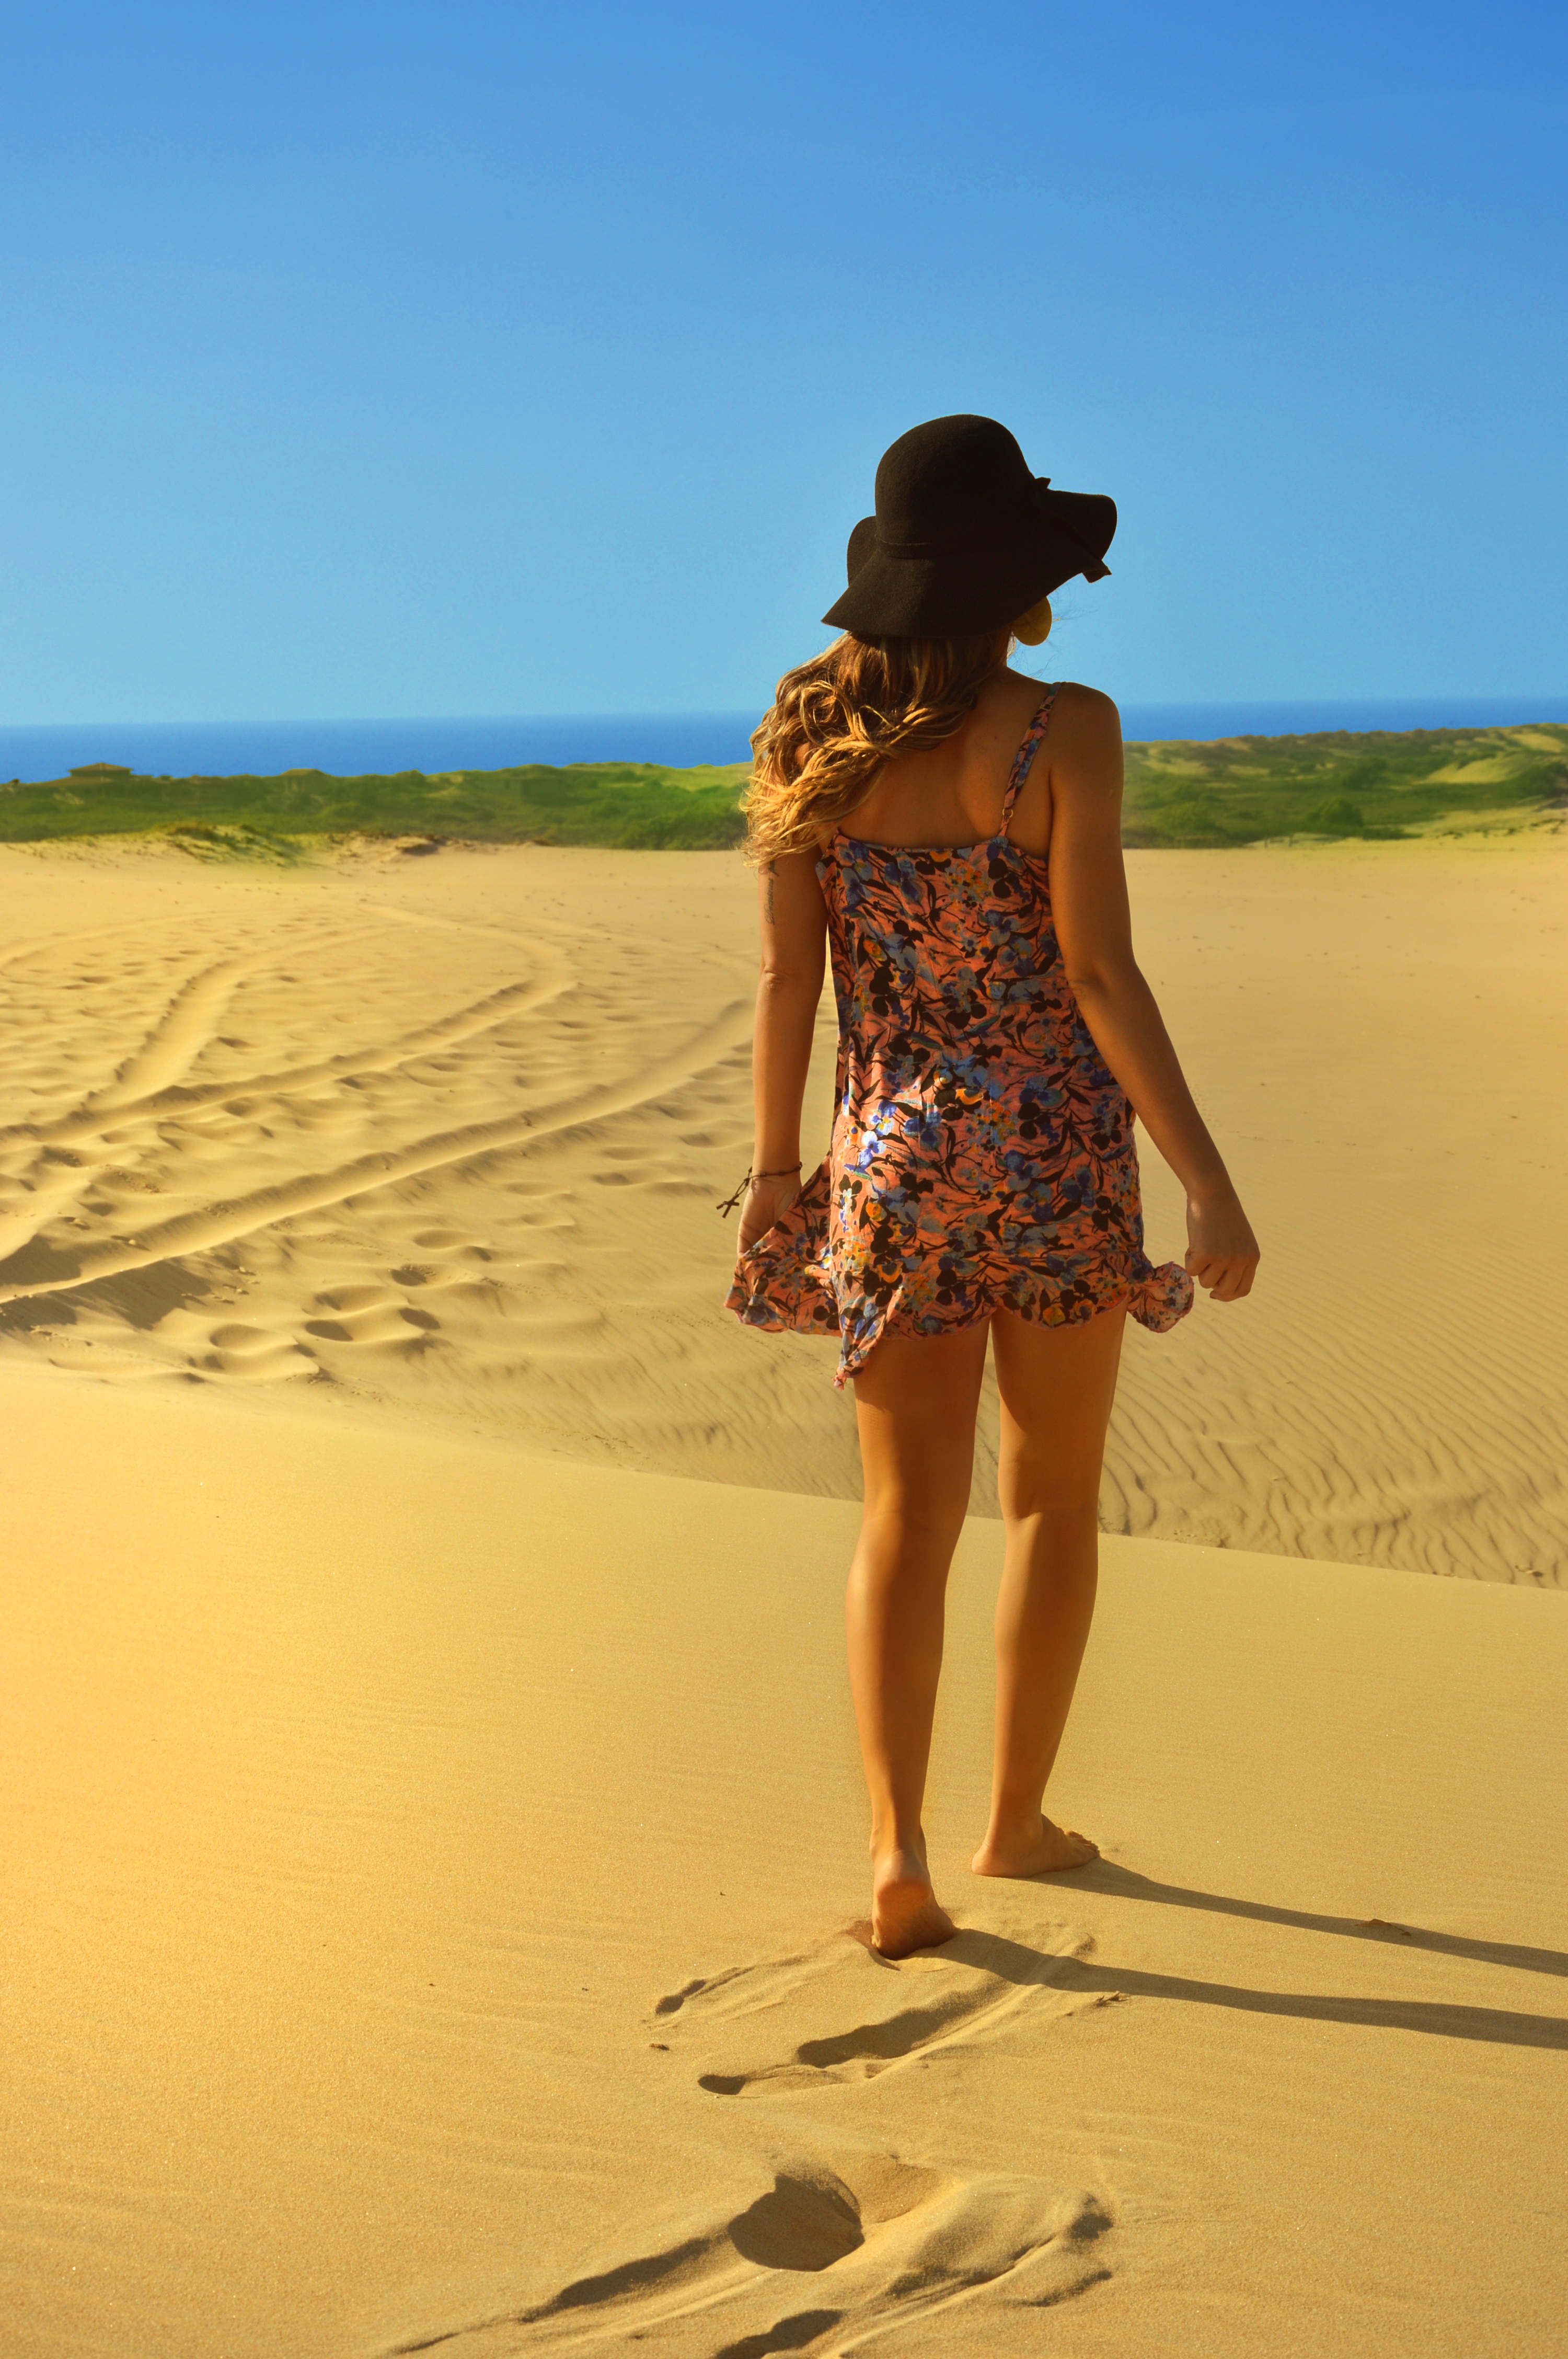
beach, landscape, sea, coast, sand, ocean, walking, girl, woman, desert, dune, shore, summer, vacation, model, fashion, material, body of water, dunes, habitat, clothes, natural environment, aeolian landform